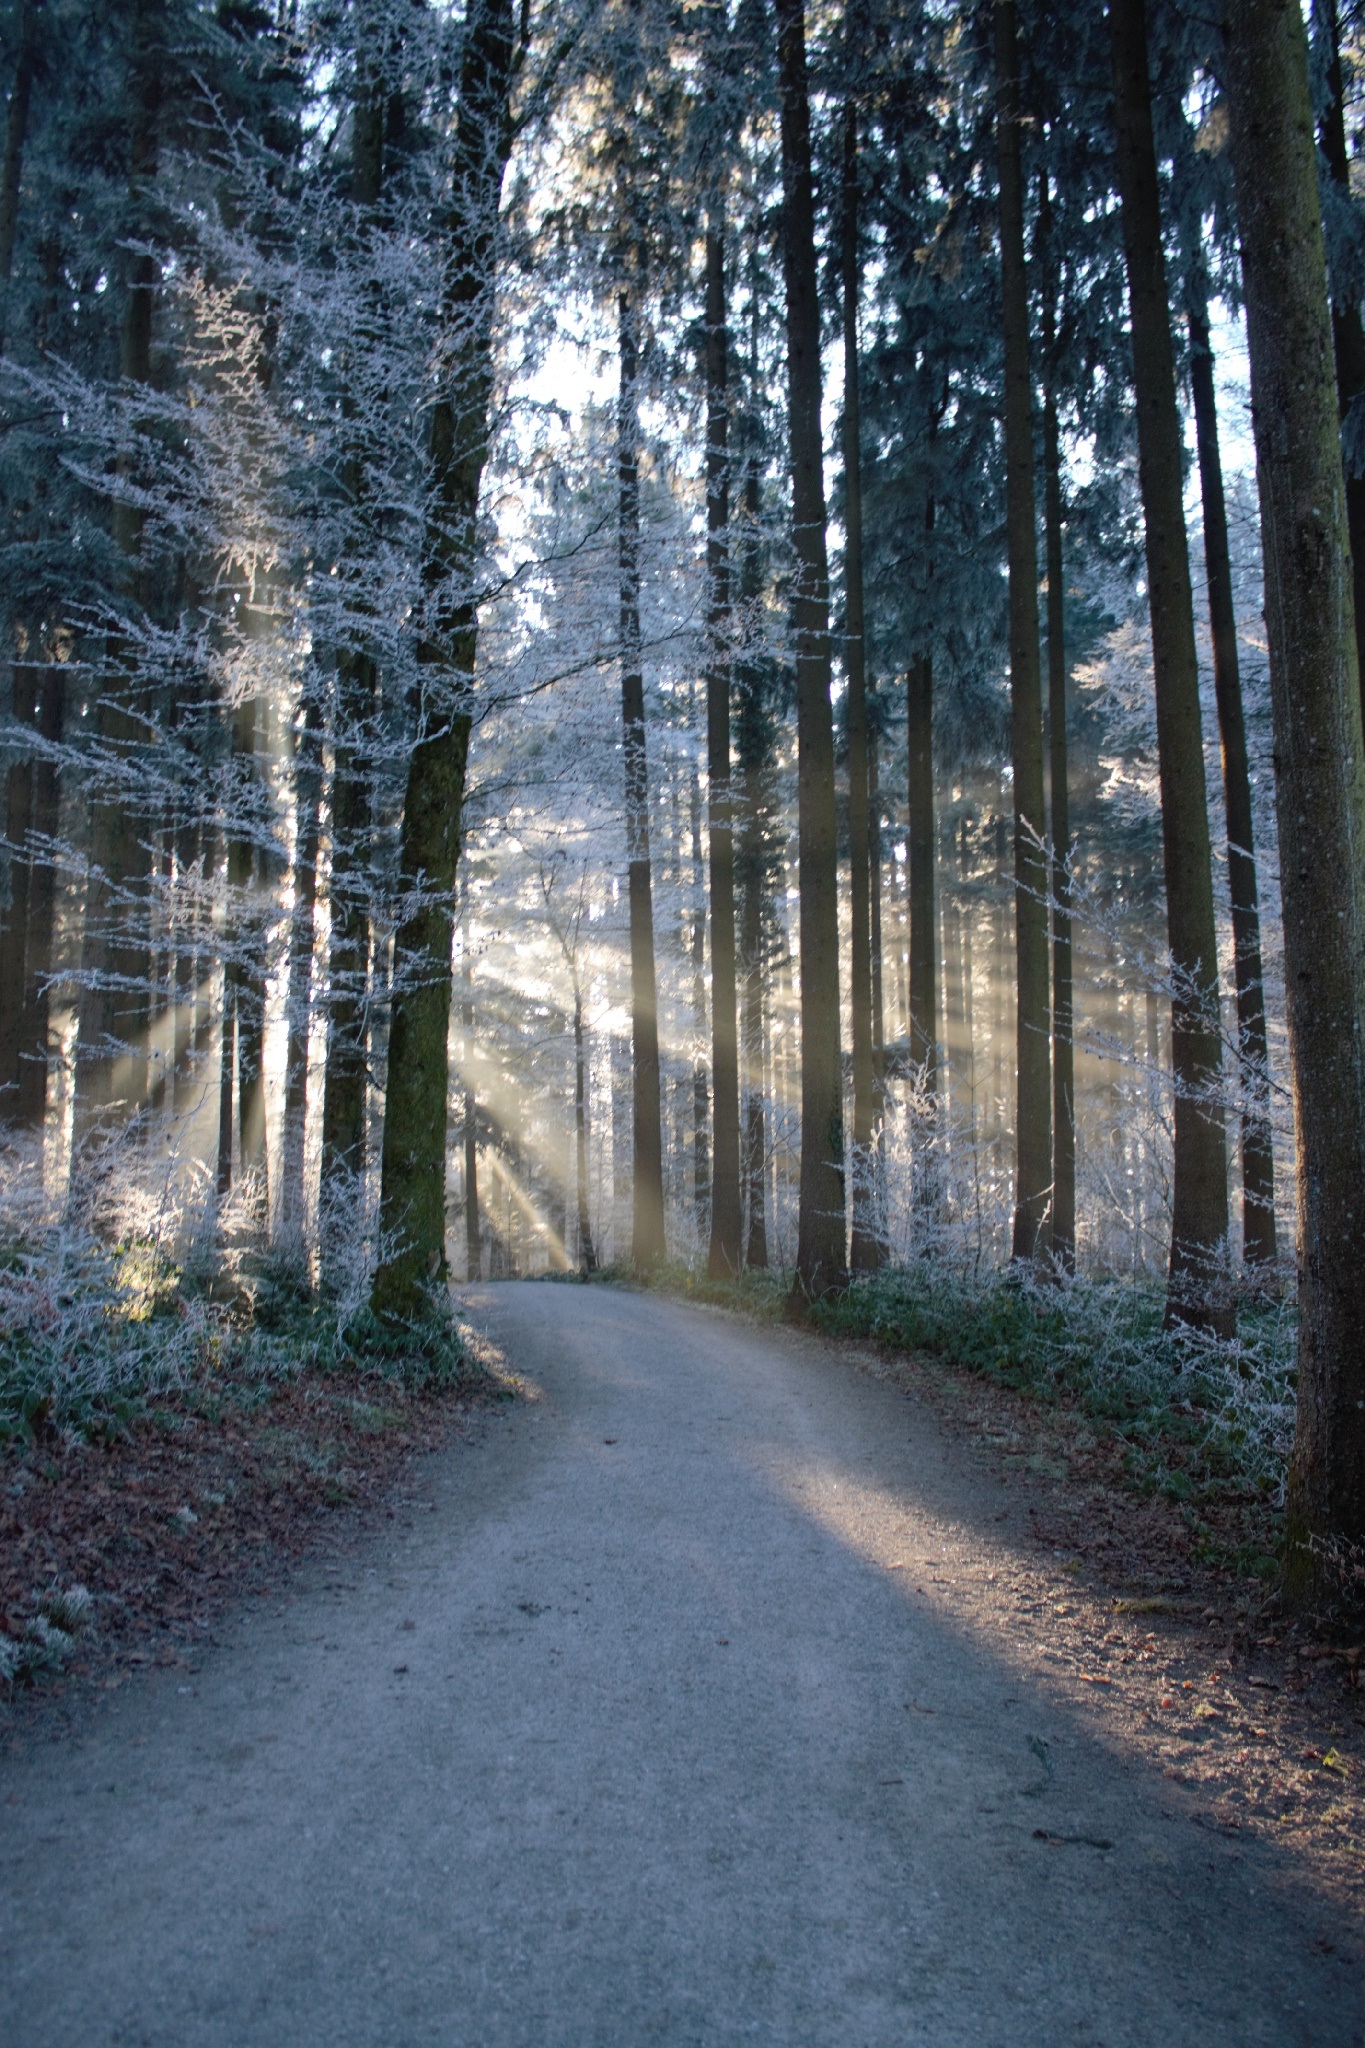
tree, nature, forest, pathway, grass, snow, cold, winter, light, plant, sunlight, morning, leaf, frost, autumn, weather, season, woods, sunrays, woodland, habitat, magical, natural environment, atmospheric phenomenon, woody plant